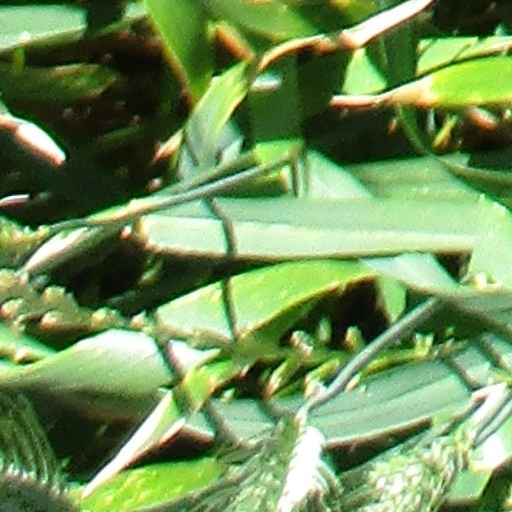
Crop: wheat